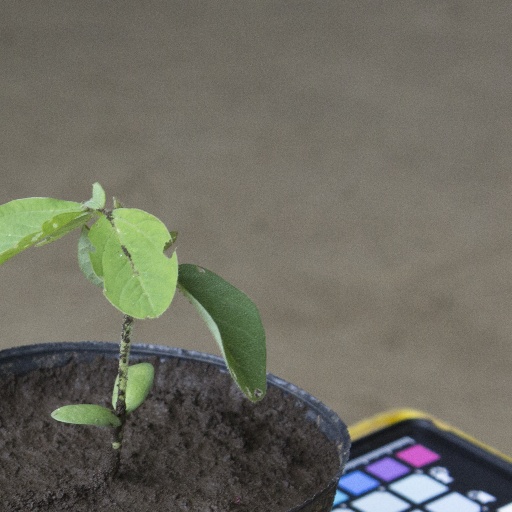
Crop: soybean